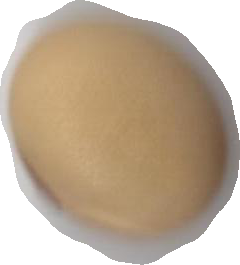
Variety: Anjasmoro